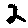
Label: 2